Accessibility of transport in London

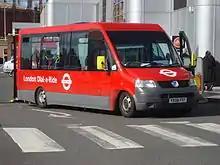

Mayor Livingstone was initially supportive of retaining the iconic, yet high floor AEC Routemaster buses and their conductors, reintroducing 49 refurbished buses into service. However, Livingstone decided to replace them with low-floor buses, following a campaign by disabled rights groups, the large number of people injured by falling off the open rear platform and a realisation of the difficulty of trying to use high-floor buses with his children. In March 2003, Peter Hendy, then managing director of Surface Transport for TfL noted that the implementation of a low floor, accessible bus fleet was a higher priority than keeping the historic Routemaster buses. Despite criticism from the media and the public, remaining Routemaster services were consequently replaced from August 2003 onwards by low-floor double decker or articulated "bendy" buses. The last Routemaster buses were replaced with low-floor buses in December 2005. The last services were greeted by crowds of bus enthusiasts, as well as disability rights protesters welcoming the withdrawal. By early 2006, all London bus routes were fully accessible – 10 years ahead of the national requirement – thanks to the largest low-floor bus fleet in the world. Disability campaigners welcomed the low-floor buses, but noted that further improvements were required – as they experienced buses that did not get close enough to the kerb, broken wheelchair ramps and inaccessible bus stops.